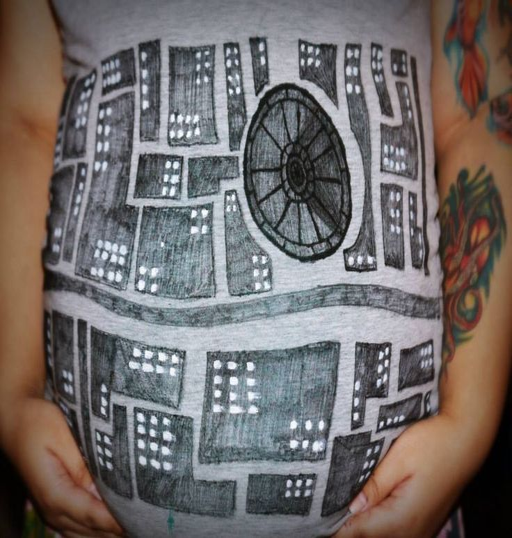
hand drawn fictional object on an old gray tee shirt for a maternity halloween costume